Hunts Corners, Ohio

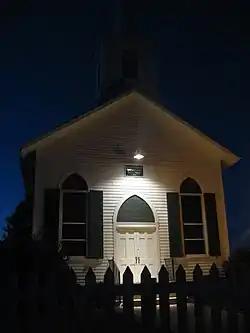
The former United Church of Christ, now a museum

Hunts Corners (also Hunt's Corners or Moorehead) is an unincorporated community in southeastern Lyme Township, Huron County, Ohio, United States. It lies at the intersection of State Route 547 and Sand Hill Road, southeast of Bellevue and southwest of the city of Norwalk, the county seat of Huron County. Its elevation is 768 feet (234 m), and it is located at .